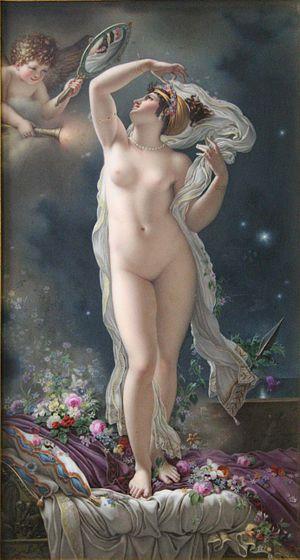
Marie-Victoire Jaquotot née le 15 janvier 1772 à Paris et morte le 27 avril 1855 à Toulouse est une peintre sur porcelaine et miniaturiste française.